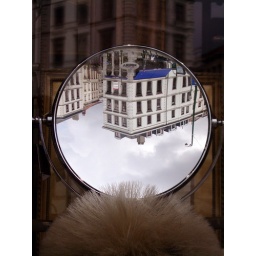
Shaving mirror and shaving brush in the window of a fabulous shop in Brussels - an anachronism.